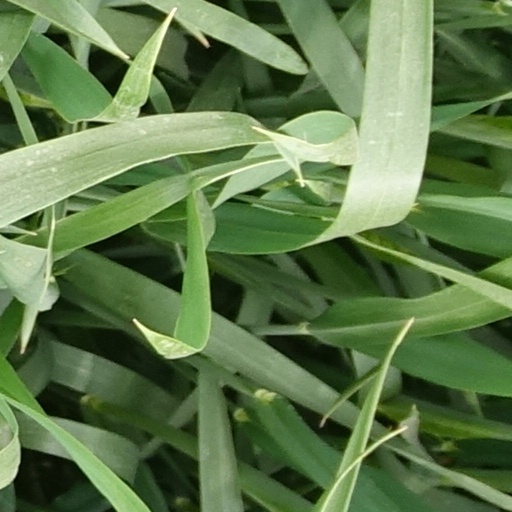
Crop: wheat